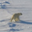
Label: bear